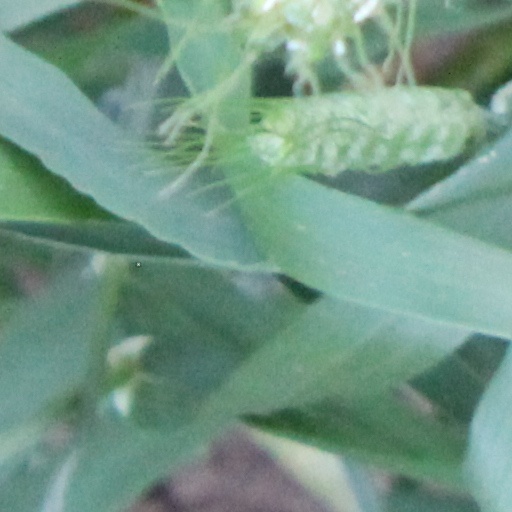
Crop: wheat